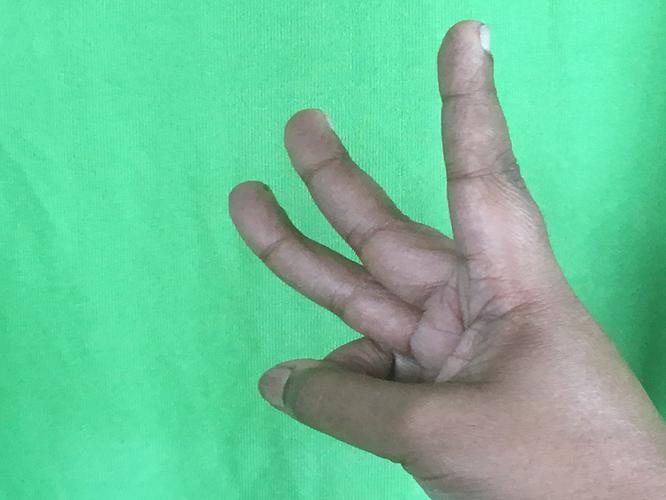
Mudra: Trishulam
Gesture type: single_hand